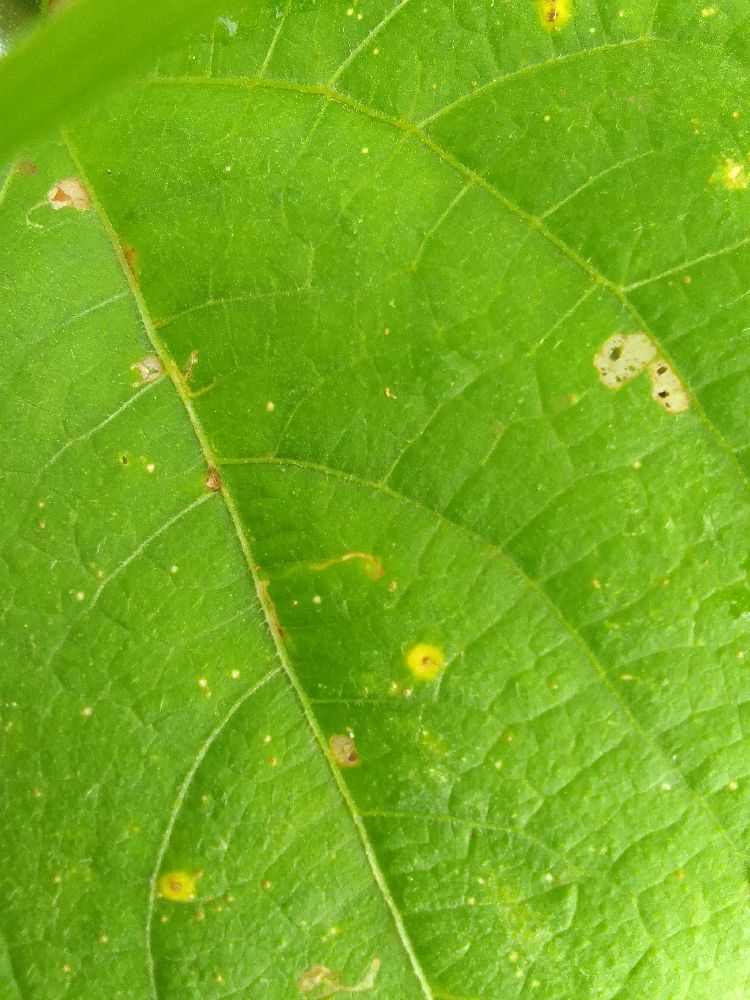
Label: rust